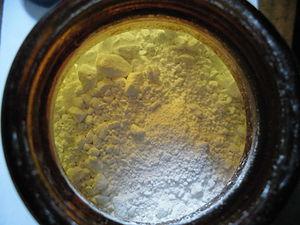
Le cadmium est l'élément chimique de numéro atomique 48, de symbole Cd. Le corps simple cadmium est un métal.
Le carbonate de cadmium est un composé chimique minéral, de structure ionique à base de cation cadmium divalent et d'anions carbonates, de formule chimique CdCO₃.